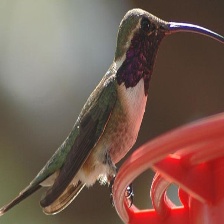
Species: LUCIFER HUMMINGBIRD
Scientific name: CALOTHORAX LUCIFER
ImageNet parent category: hummingbird